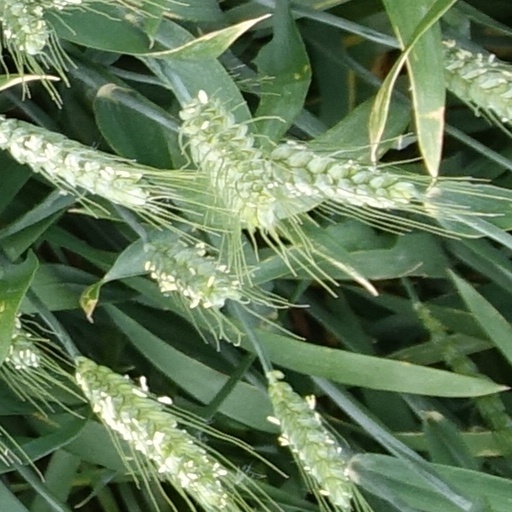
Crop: wheat